Ormesby St Margaret with Scratby

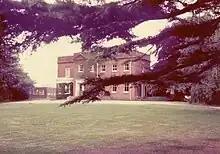
Scratby Hall

St Margaret's Parish Church in Ormesby St Margaret dates back to the 14th and 15th centuries and underwent restoration by Richard Phipson in the 19th century. Inside the church there are monumental brasses to Robert and Elizabeth Clere, who left £10 towards the building of a steeple, and their daughter-in-law Alice Clere, who was the aunt of Anne Boleyn. Stained glass dates from the 20th century and was produced by a number of different workshops. St Margaret's is a Grade II* listed building.